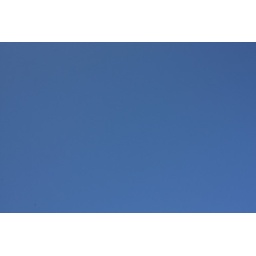
106/365. This was the sky over our house early this evening. No clouds, no vapour trails because no planes flying.